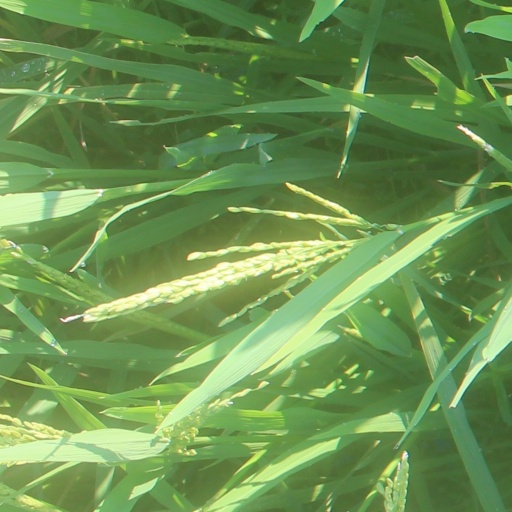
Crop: rice